The Girl of My Dreams (film)

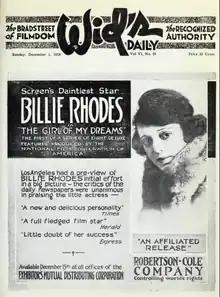

The Girl of My Dreams is a lost 1918 American silent film romance directed by Louis Chaudet and starring Billie Rhodes. It was adapted from the 1911 Broadway musical "The Girl of My Dreams".